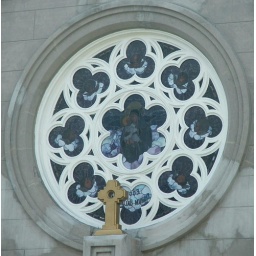
Stained glass window in New Orleans, La